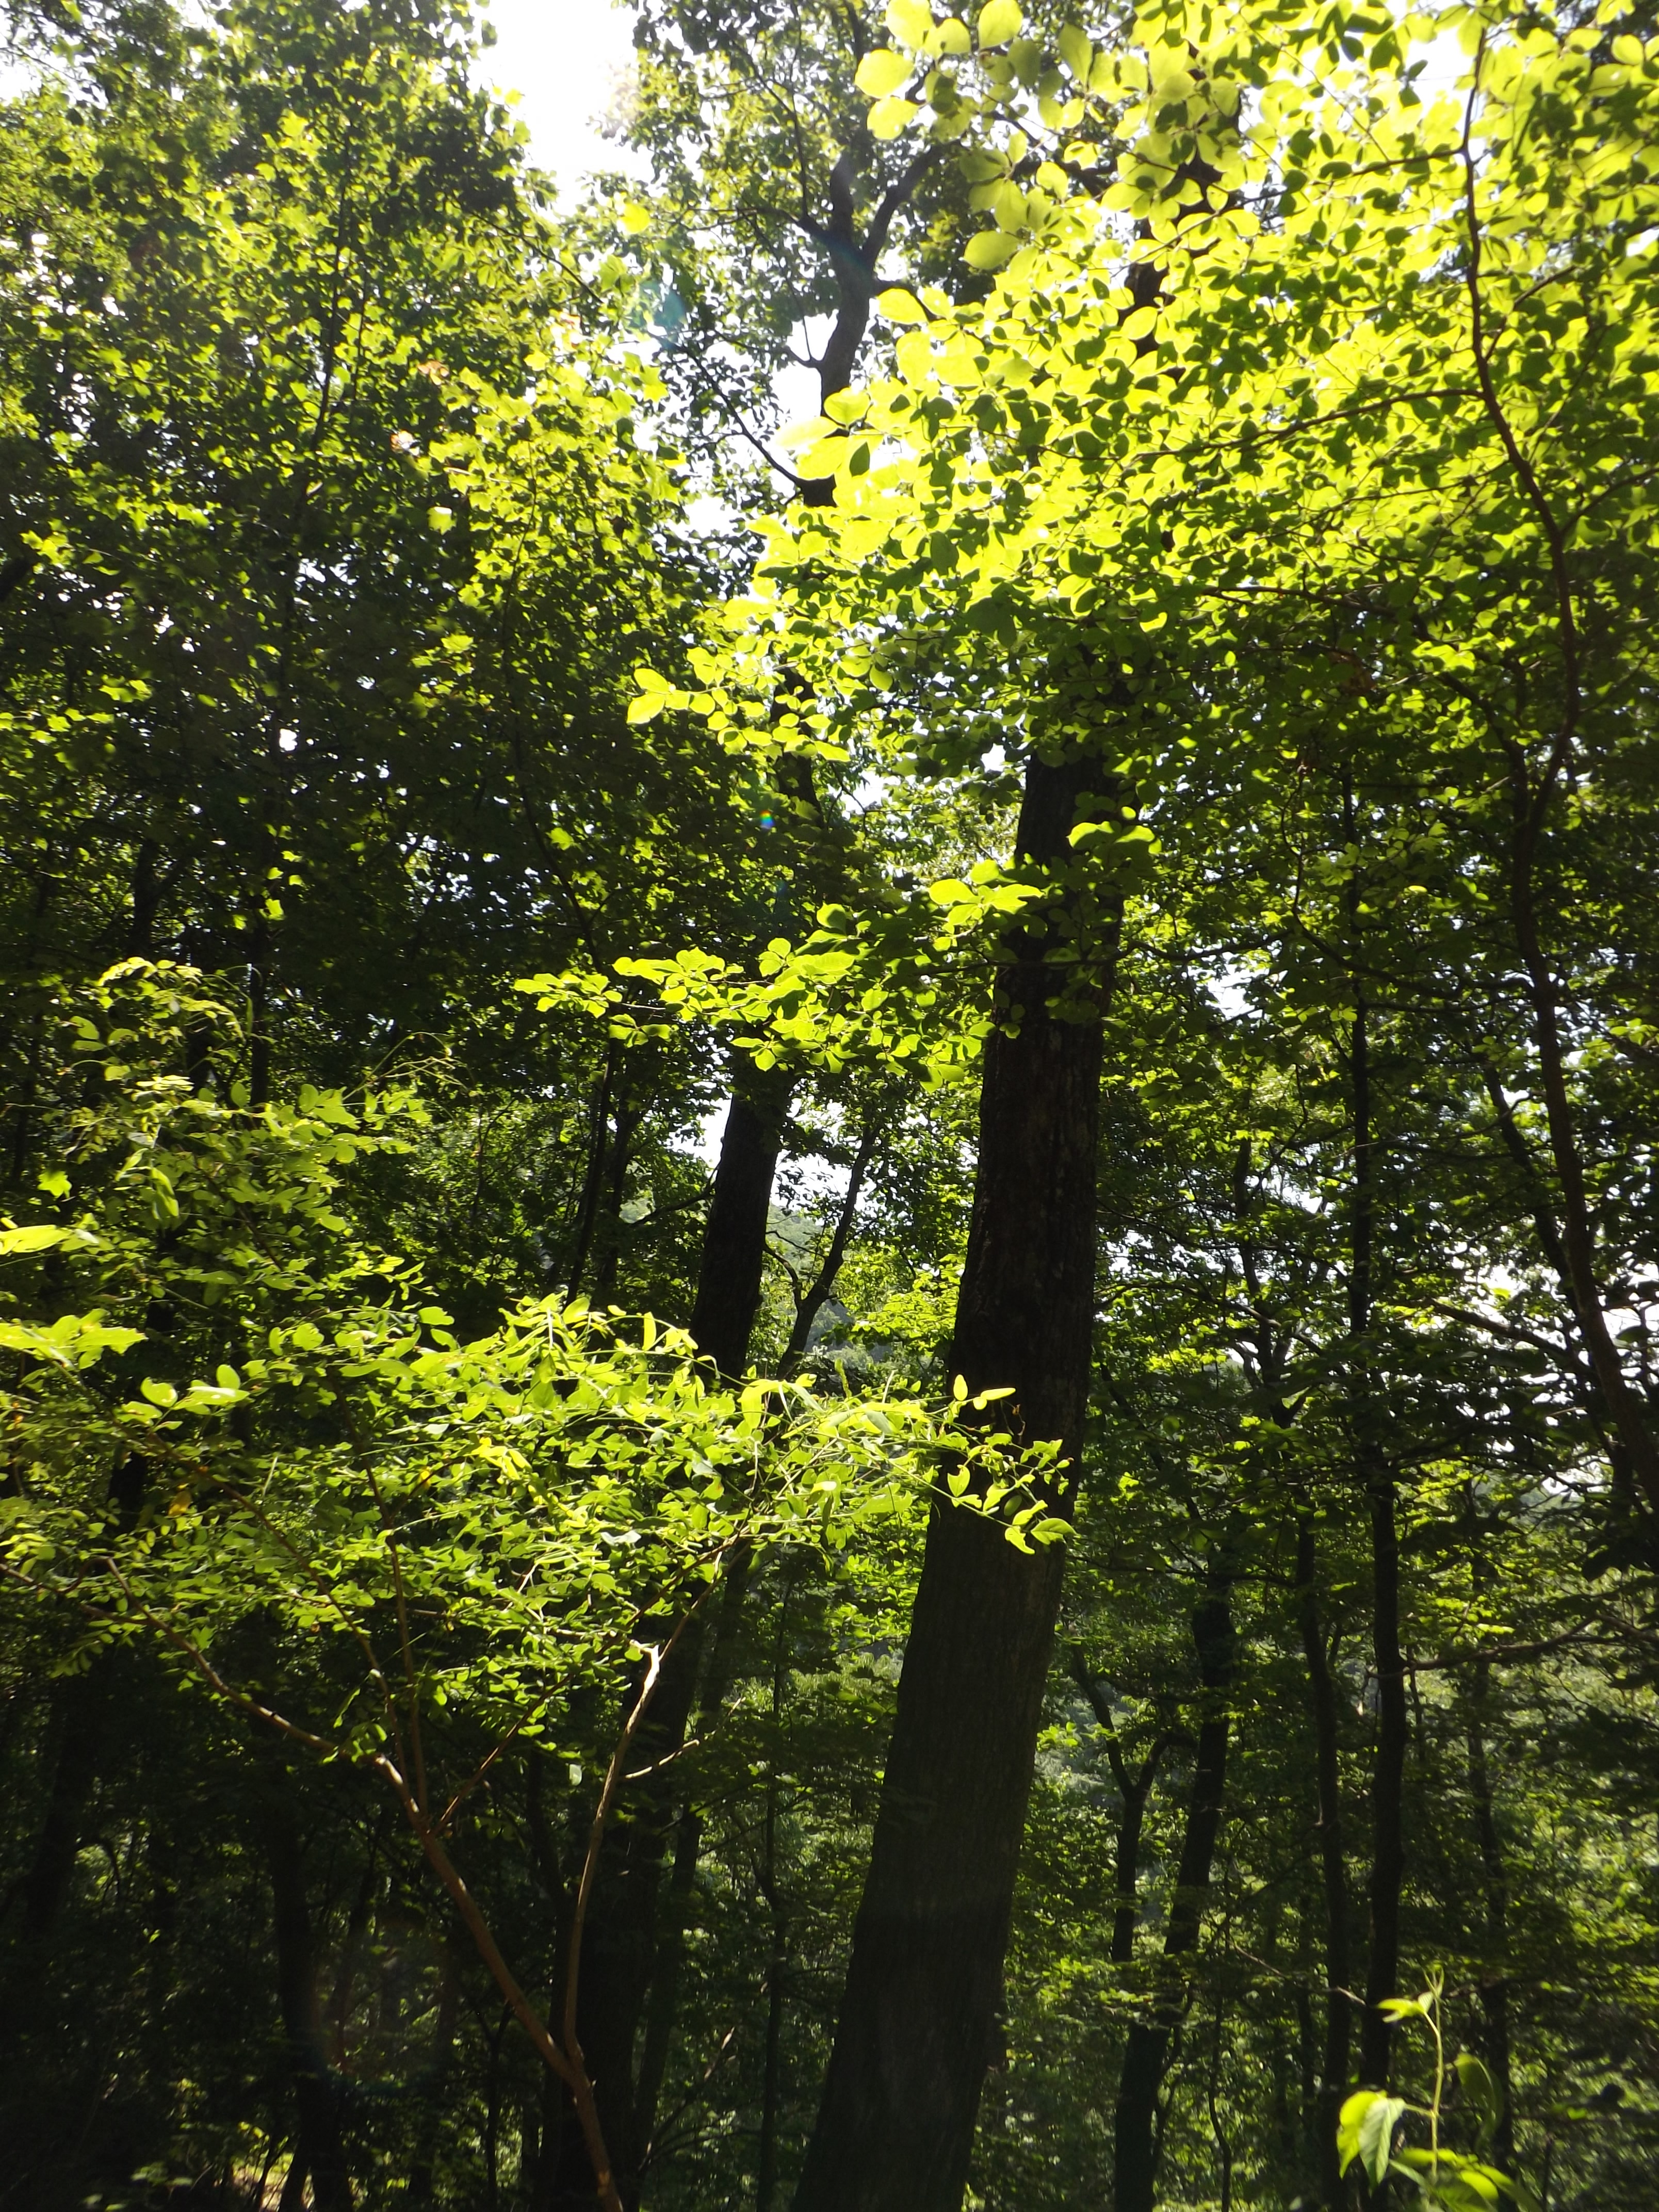
landscape, tree, nature, forest, outdoor, branch, light, plant, sunshine, sun, meadow, sunlight, leaf, flower, summer, travel, green, autumn, botany, season, trees, sunny, rainforest, deciduous, woodland, habitat, ecosystem, leaves background, biome, nature background, landscape background, natural environment, woody plant, temperate broadleaf and mixed forest